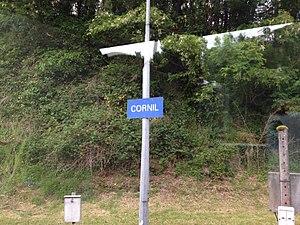
Panneau de la Gare de Cornil
La gare de Cornil est une halte ferroviaire française située dans le hameau de Gare de Cornil sur la commune de Cornil.